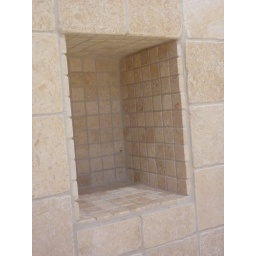
Floor, walls and alcoves both from Mandarin Stone in Cheltenham.Reclaimed Chapel doors.Handmade stained glass window.Bathroom in listed Regency building.